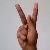
The image shows a hand gesture representing the letter 'K' in Indian Sign Language.